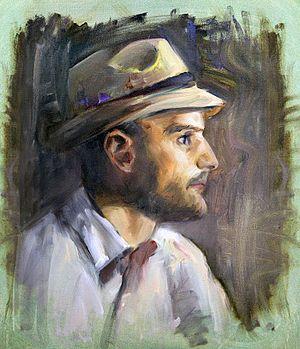
Benjamin Heine est un artiste visuel multidisciplinaire et producteur de musique belge. Son nom devint célèbre en 2010 avec l’invention d’une nouvelle forme artistique appelée « Pencil Vs Camera ». Il est un illustrateur et photographe accompli, dont les nombreux travaux sont considérés aussi bien dans le monde de l’art et du design. Il est aussi le créateur d’autres séries d’art original telles que « Digital Circlism» et Flesh and Acrylic.